Petra Marčinko

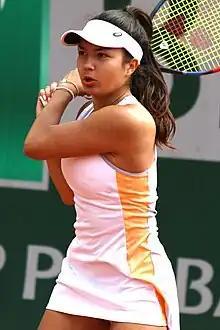
Marčinko at the 2023 French Open

Marčinko has a career-high WTA singles ranking of 131, achieved on 21 July 2025. She also has a career-high doubles ranking of 440, achieved on 21 April 2025. She has one WTA 125 singles title as well as seven titles in singles and four in doubles on the ITF Women's Circuit.